Massagetae

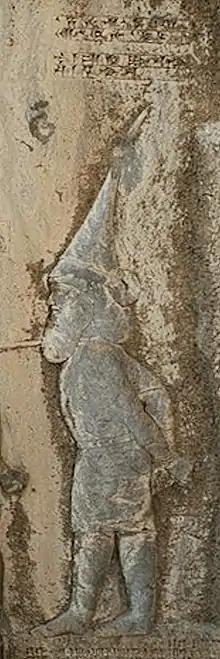
The king Skuⁿxa depicted in the Behistun Inscription of the Persian king Darius I

The Iranologist János Harmatta has identified the Massagetae as being the same as the people named ("Sakā who wear pointed caps") by the Persians and by Graeco-Romans. Harmatta's identification is based on the mention of the as living between the Amu Darya and Syr Darya rivers, where Arrian also located the Massagetae.